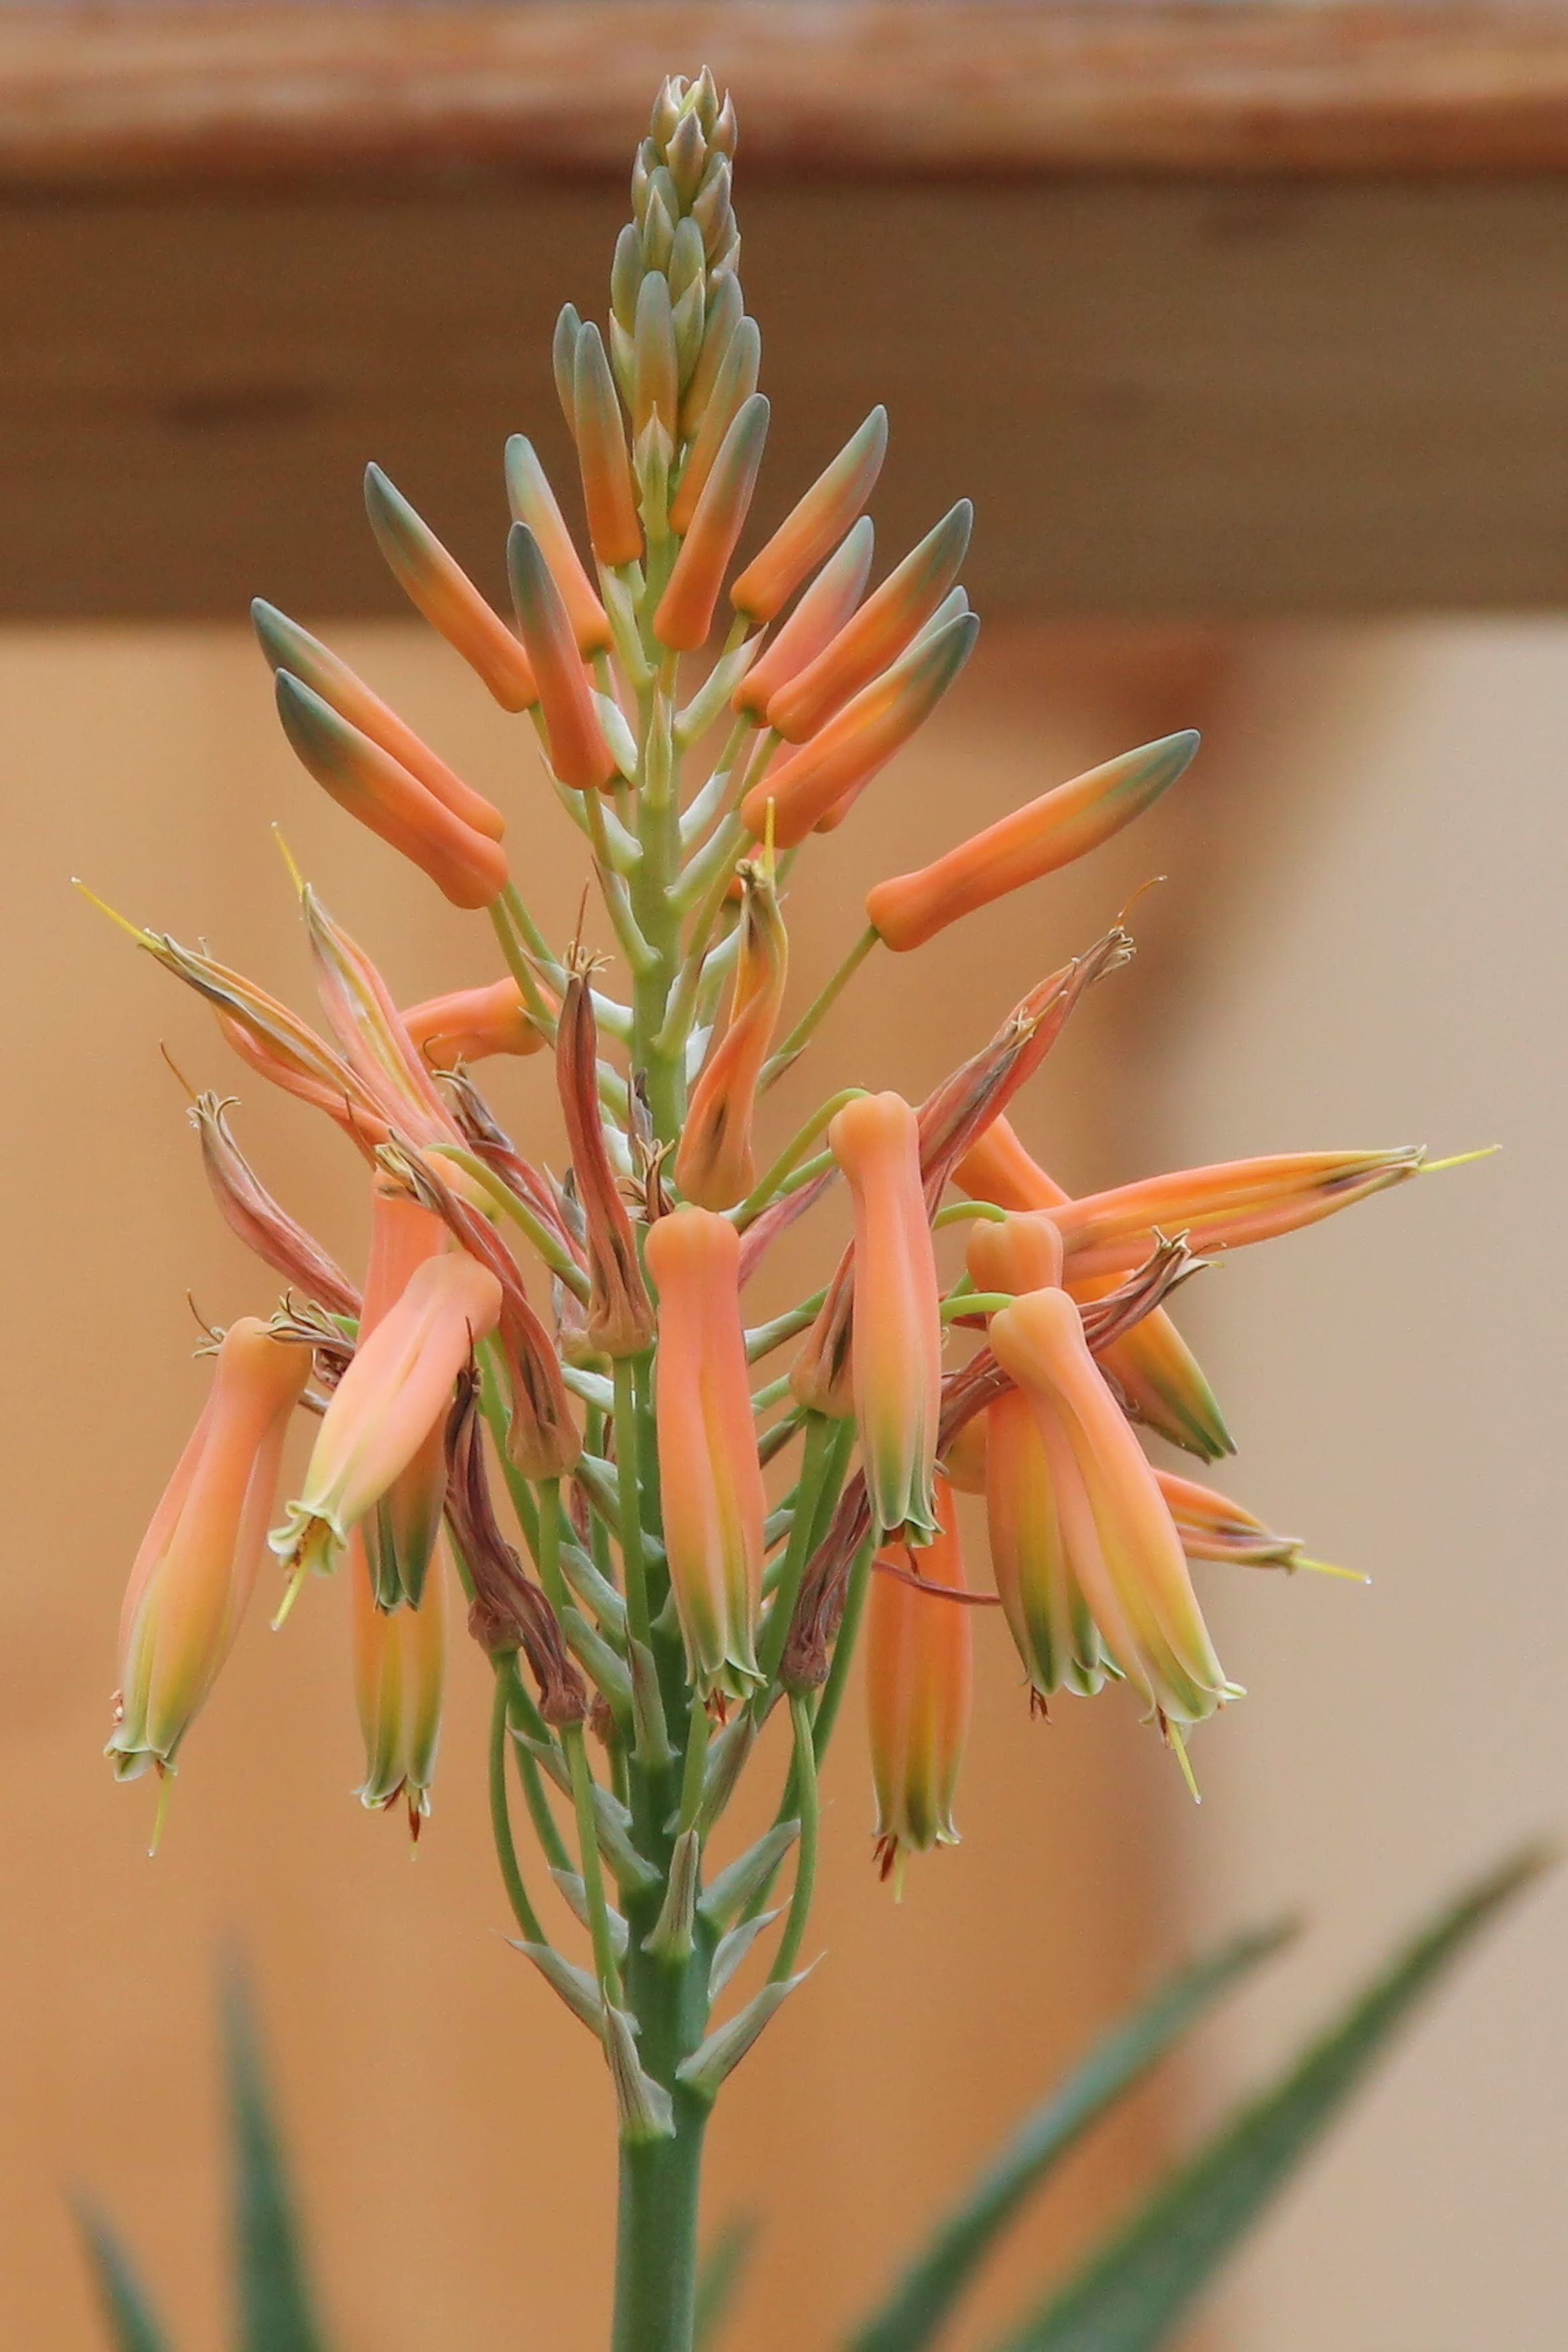
blossom, plant, flower, bloom, botany, flora, wildflower, close up, aloe, macro photography, xanthorrhoeaceae, flowering plant, aloe vera, torch lily, asphodelus family, grass family, plant stem, land plant, thorns spines and prickles